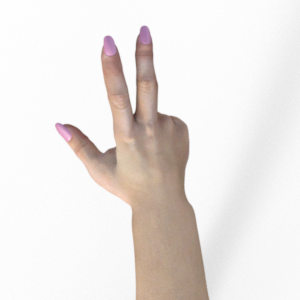
Label: scissors